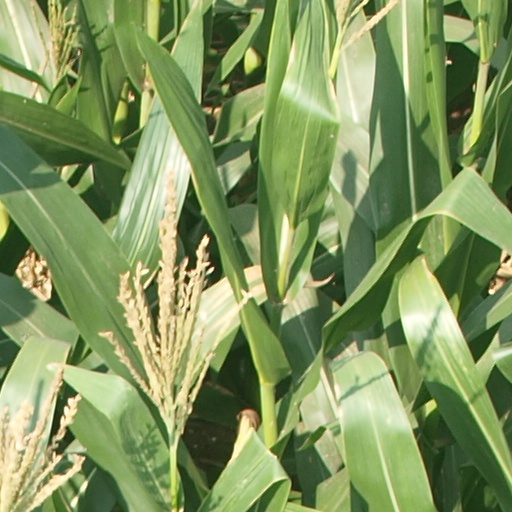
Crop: maize; corn